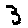
Label: 3